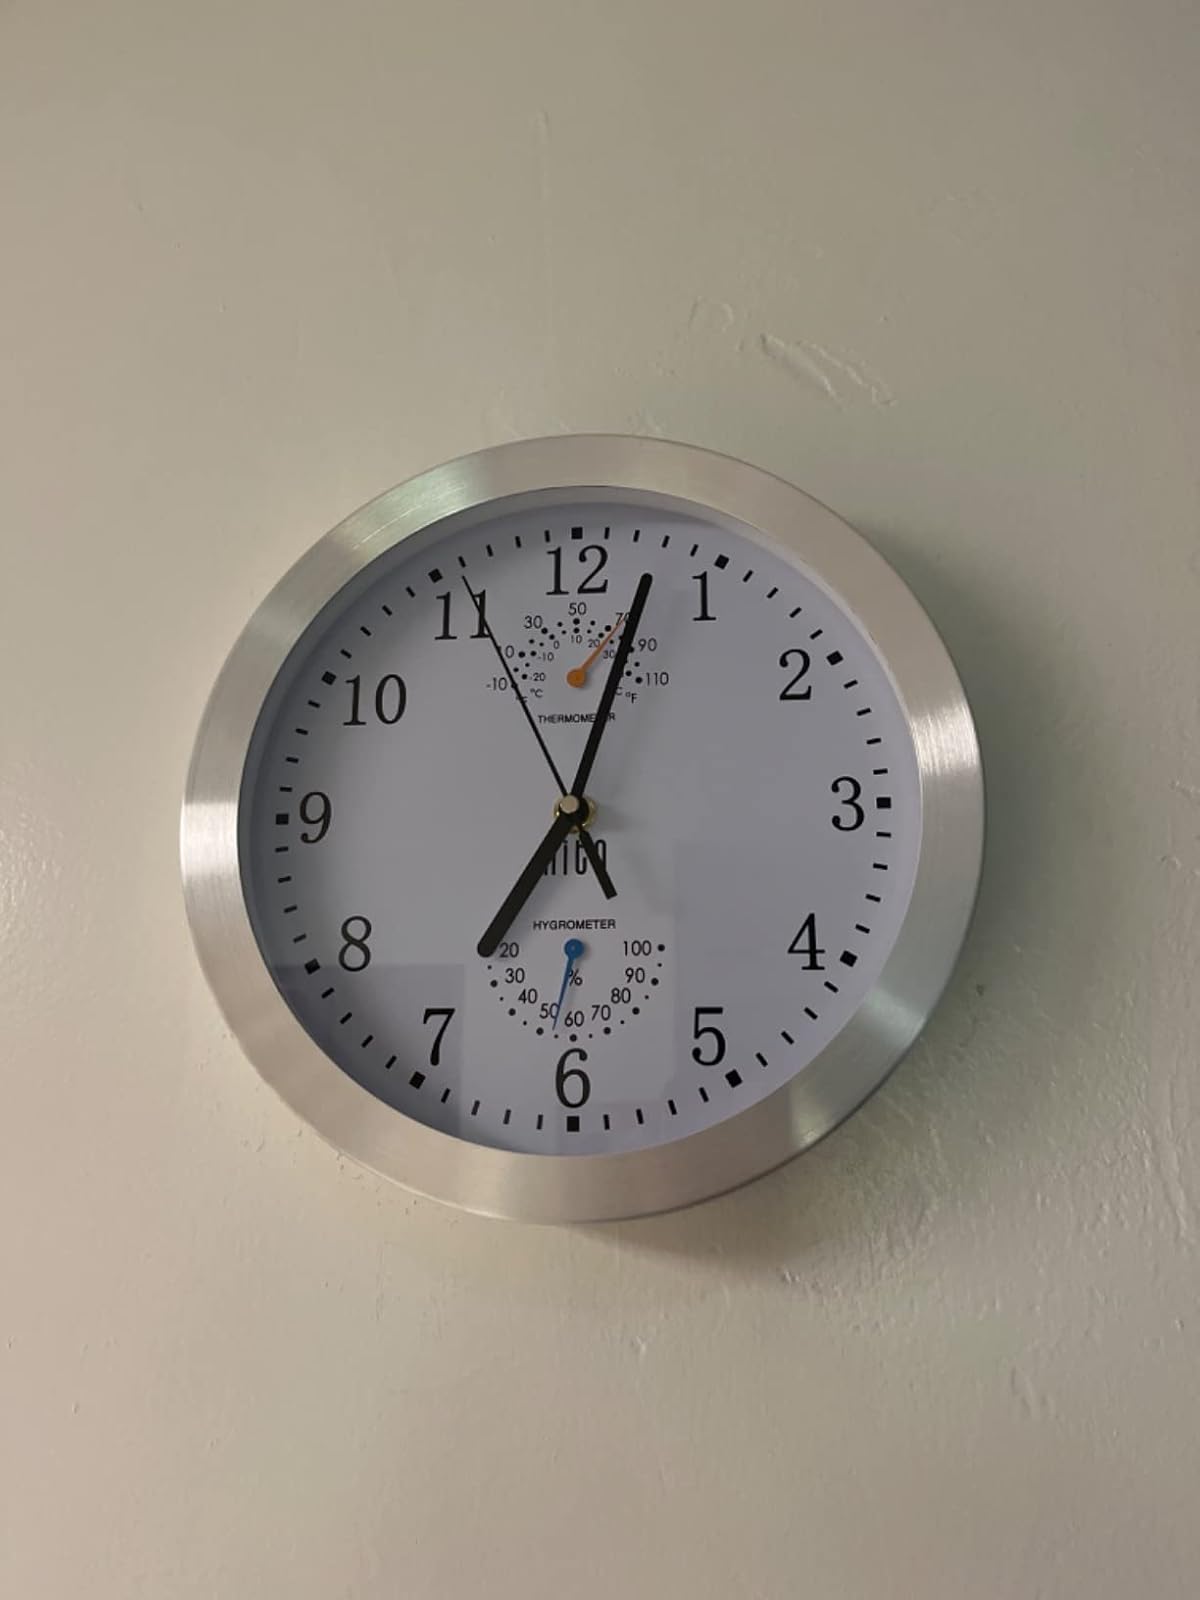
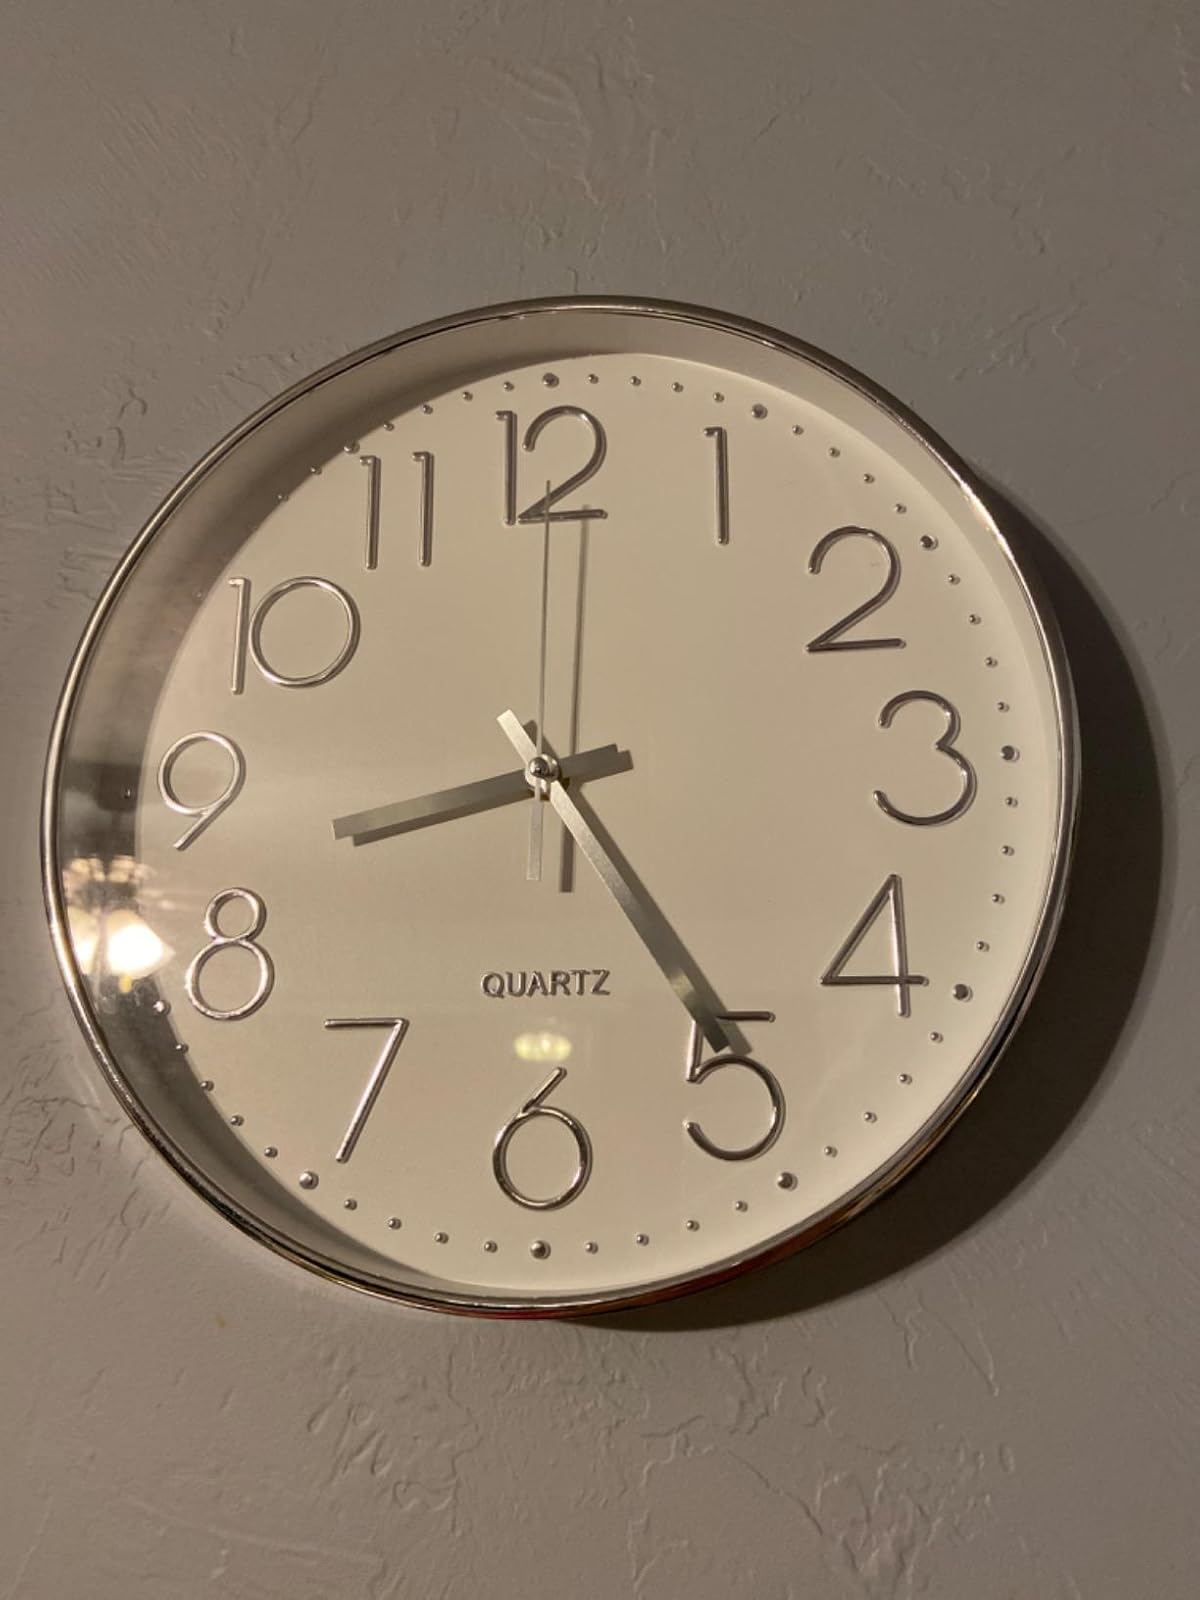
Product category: clock
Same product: no